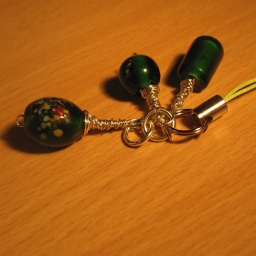
3 forest green glass beads speckled with yellow, red, light blue and black. Wrapped in silver.